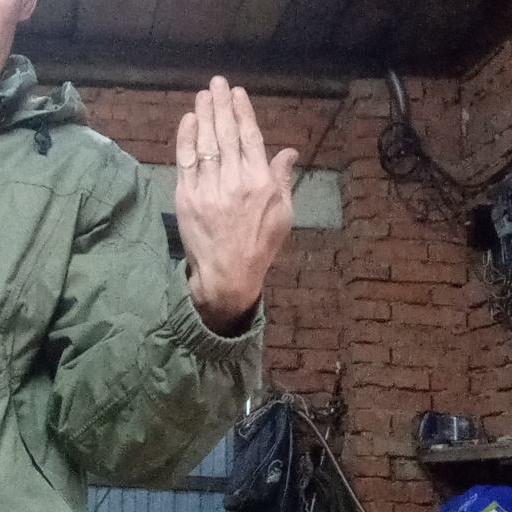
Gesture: stop_inverted